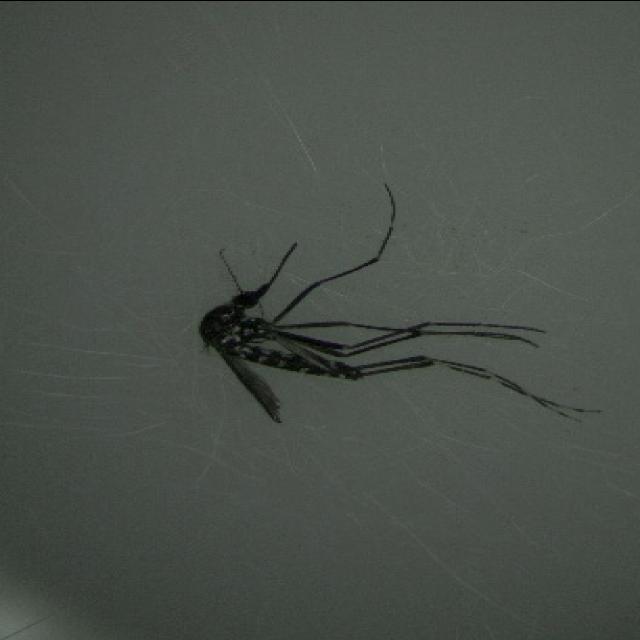
Species: aedes_albopictus